Howard County Courthouse (Maryland)

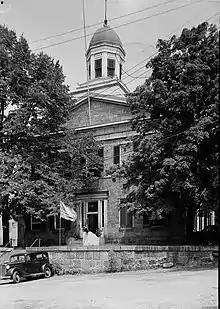
The courthouse in August 1936

By 1870, the Circuit court volume was 91 cases with 14 appeals a month. In 1938 additions were added to the courthouse. On 23 September 1948 a monument to confederate soldiers serving from Howard County was erected at the courthouse and rededicated in September 1999. In the 1960s, proponents attempted to consolidate county government on land purchased recently by The Rouse Company in its development of the city of Columbia, but did not go forward. In 1962 more additions were added to the original courthouse. In 1980 County Executive J. Hugh Nichols approved a renovation that included a 14,500 sq ft addition that connected to the Howard County Circuit Courthouse.